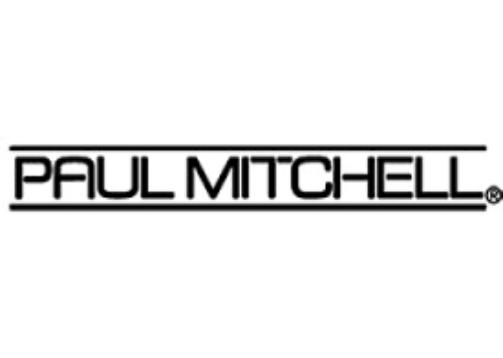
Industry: Necessities